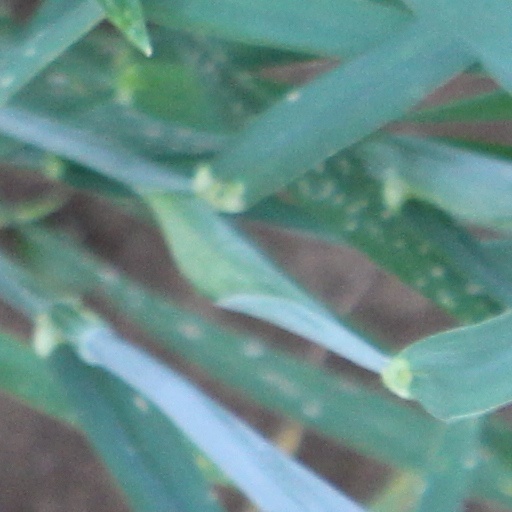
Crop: wheat